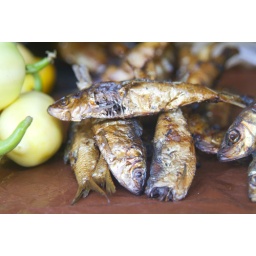
Dried fish for sale at a market in Accra, Ghana